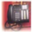
Label: telephone